Texas Equal Suffrage Association

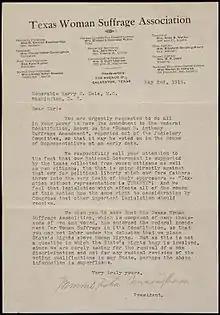
Petition from Minnie Fisher Cunningham of the Texas Woman Suffrage Association.jpg

The predecessor of the Texas Equal Suffrage Association was the Texas Equal Rights Association (TERA) which was organized in Dallas in May 1893 by Rebecca Henry Hayes of Galveston. TERA had auxiliaries in Beaumont, Belton, Dallas, Denison, Fort Worth, Granger, San Antonio, and Taylor. TERA was active until 1895.